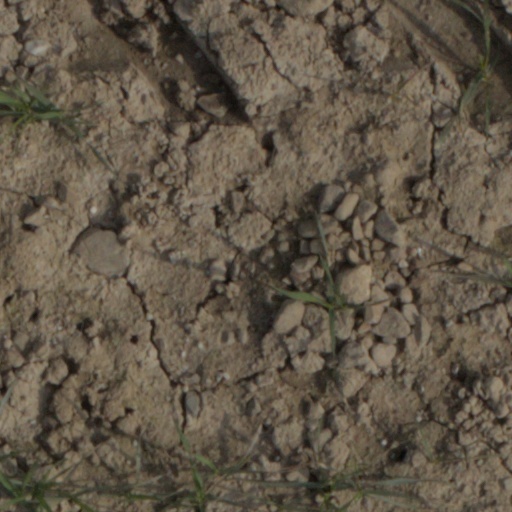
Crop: wheat